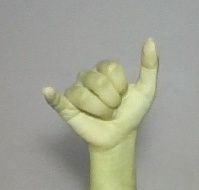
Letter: ya